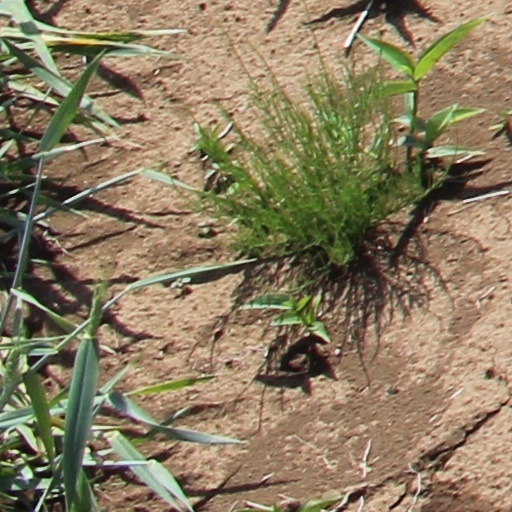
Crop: wheat